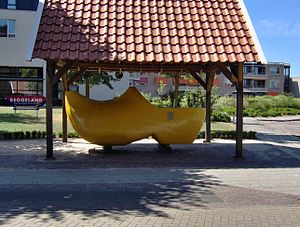
Træsko / Galleri / Traditionelle europæiske træsko
Træsko er en type fodtøj, der er fremstillet helt eller delvist i træ. Træsko bruges over hele verden, og selvom udformingen kan variere fra kultur til kultur, så har formen ofte været uændret i flere hundrede år i de enkelte kulturer.